Ruddington Depot

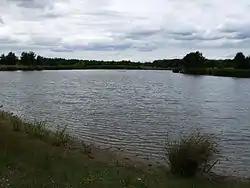
The lake at Rushcliffe Country Park

From 1985, the site was proposed for redevelopment. It had been scheduled for housing, after objections from the county council, the site was redeveloped into three sections: